Cranbrook, Camperdown

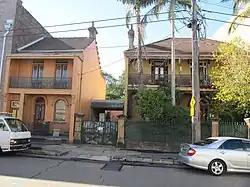
No 10 and 14 Australia Street

Cranbrook is a heritage-listed residence at 14 Australia Street, Camperdown, New South Wales, a suburb of Sydney Australia. It was built from 1879 to 1881. It is also known as Fowlers House. It was added to the New South Wales State Heritage Register on 2 April 1999.